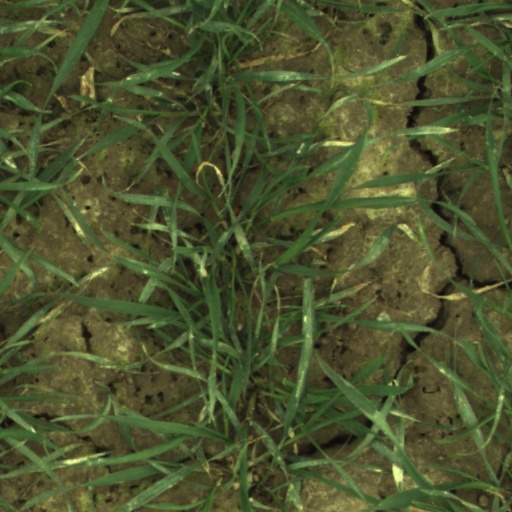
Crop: wheat